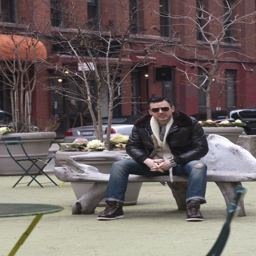
biggest thing i 'll miss about winter .